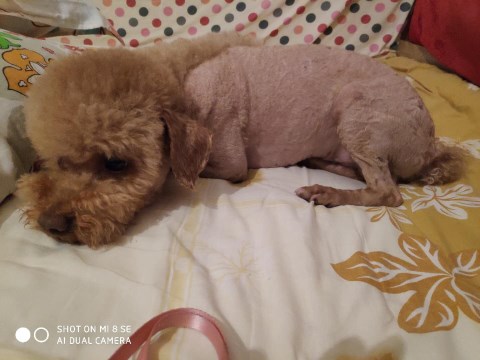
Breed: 7449-n000128-teddy